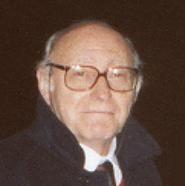
Age: 66